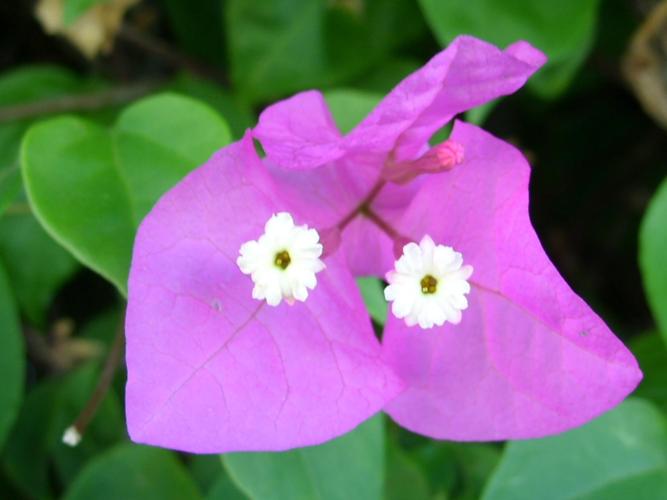
Label: bougainvillea